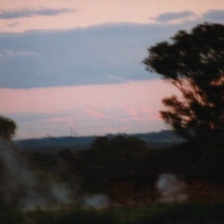
Cloud type: Stratocumulus